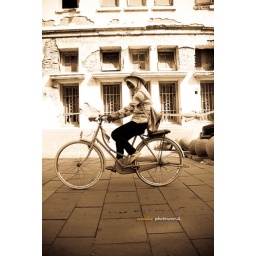
a girl riding her old bike in &amp;quot;kota tua batavia&amp;quot; jakarta. taken with nikon D60, nikkor 18-135